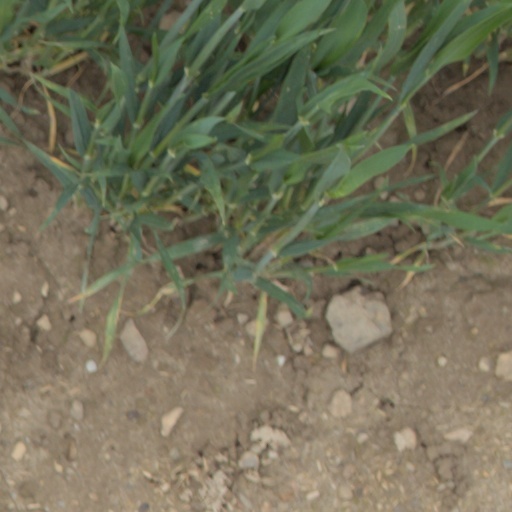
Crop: wheat